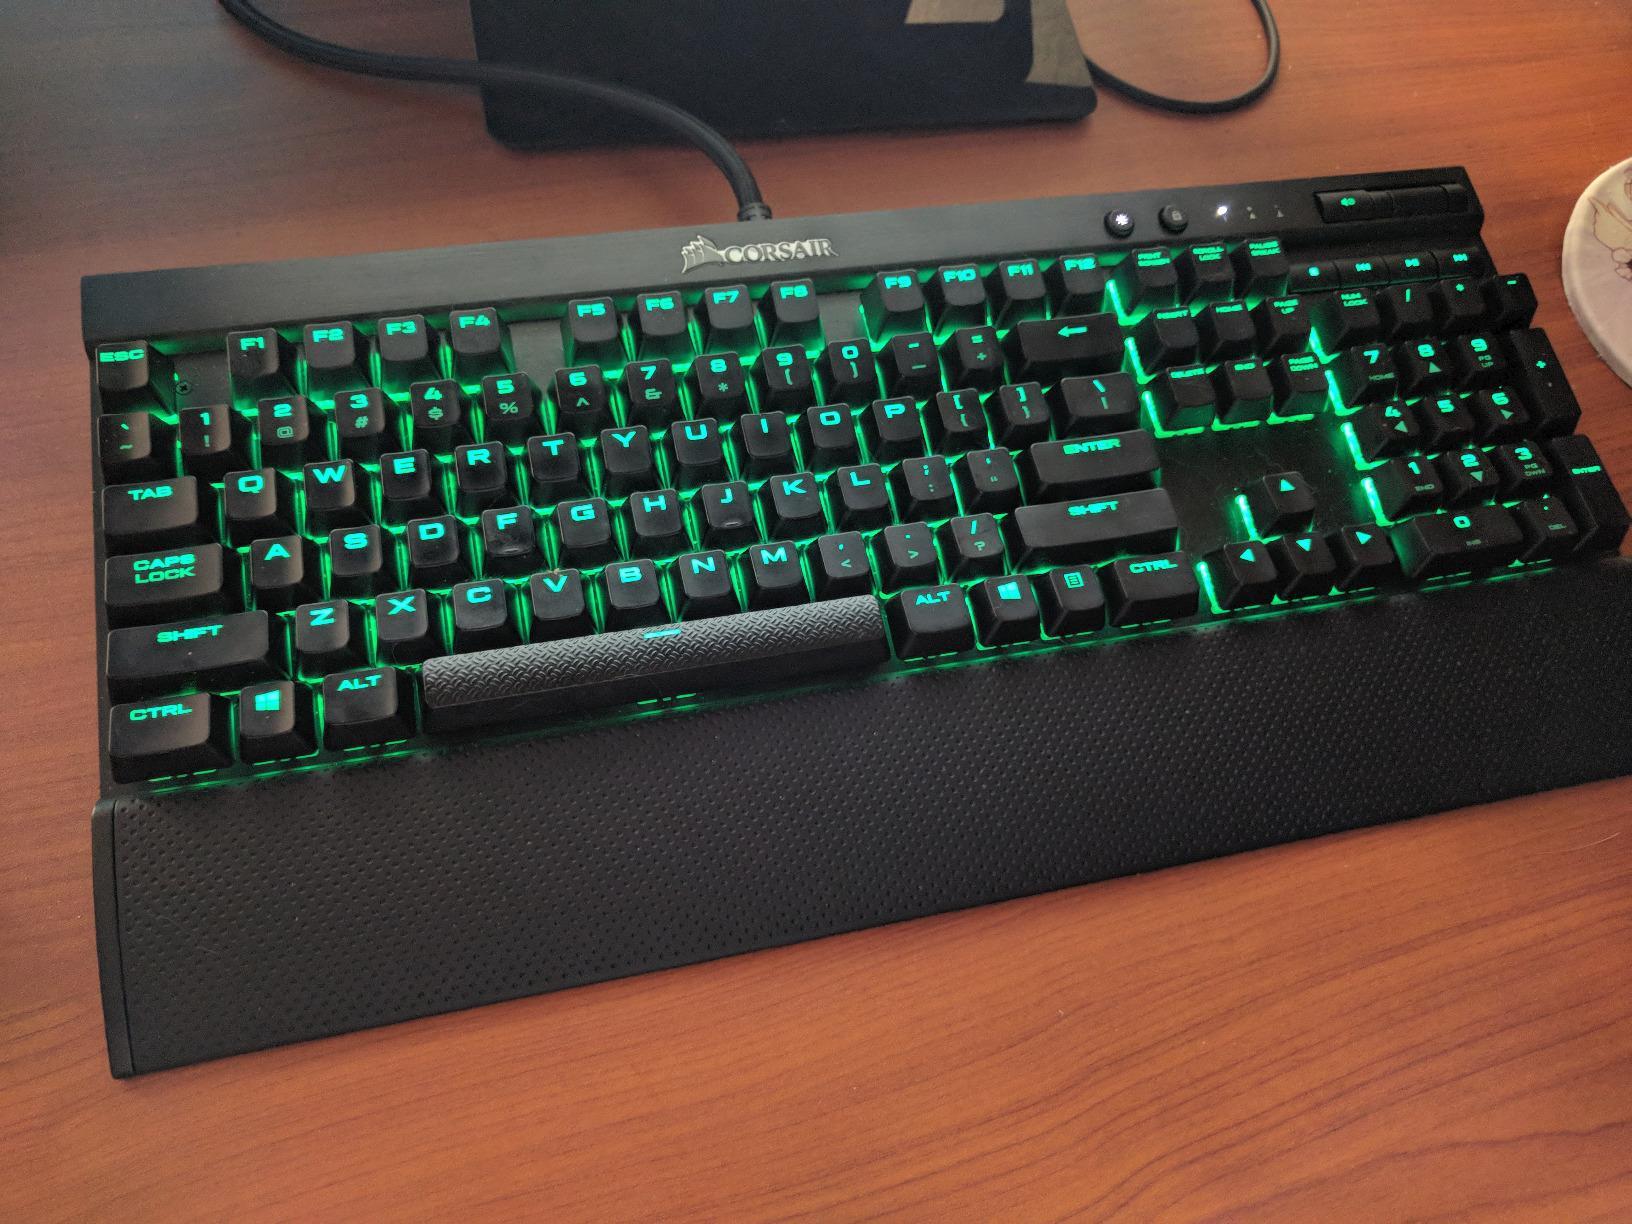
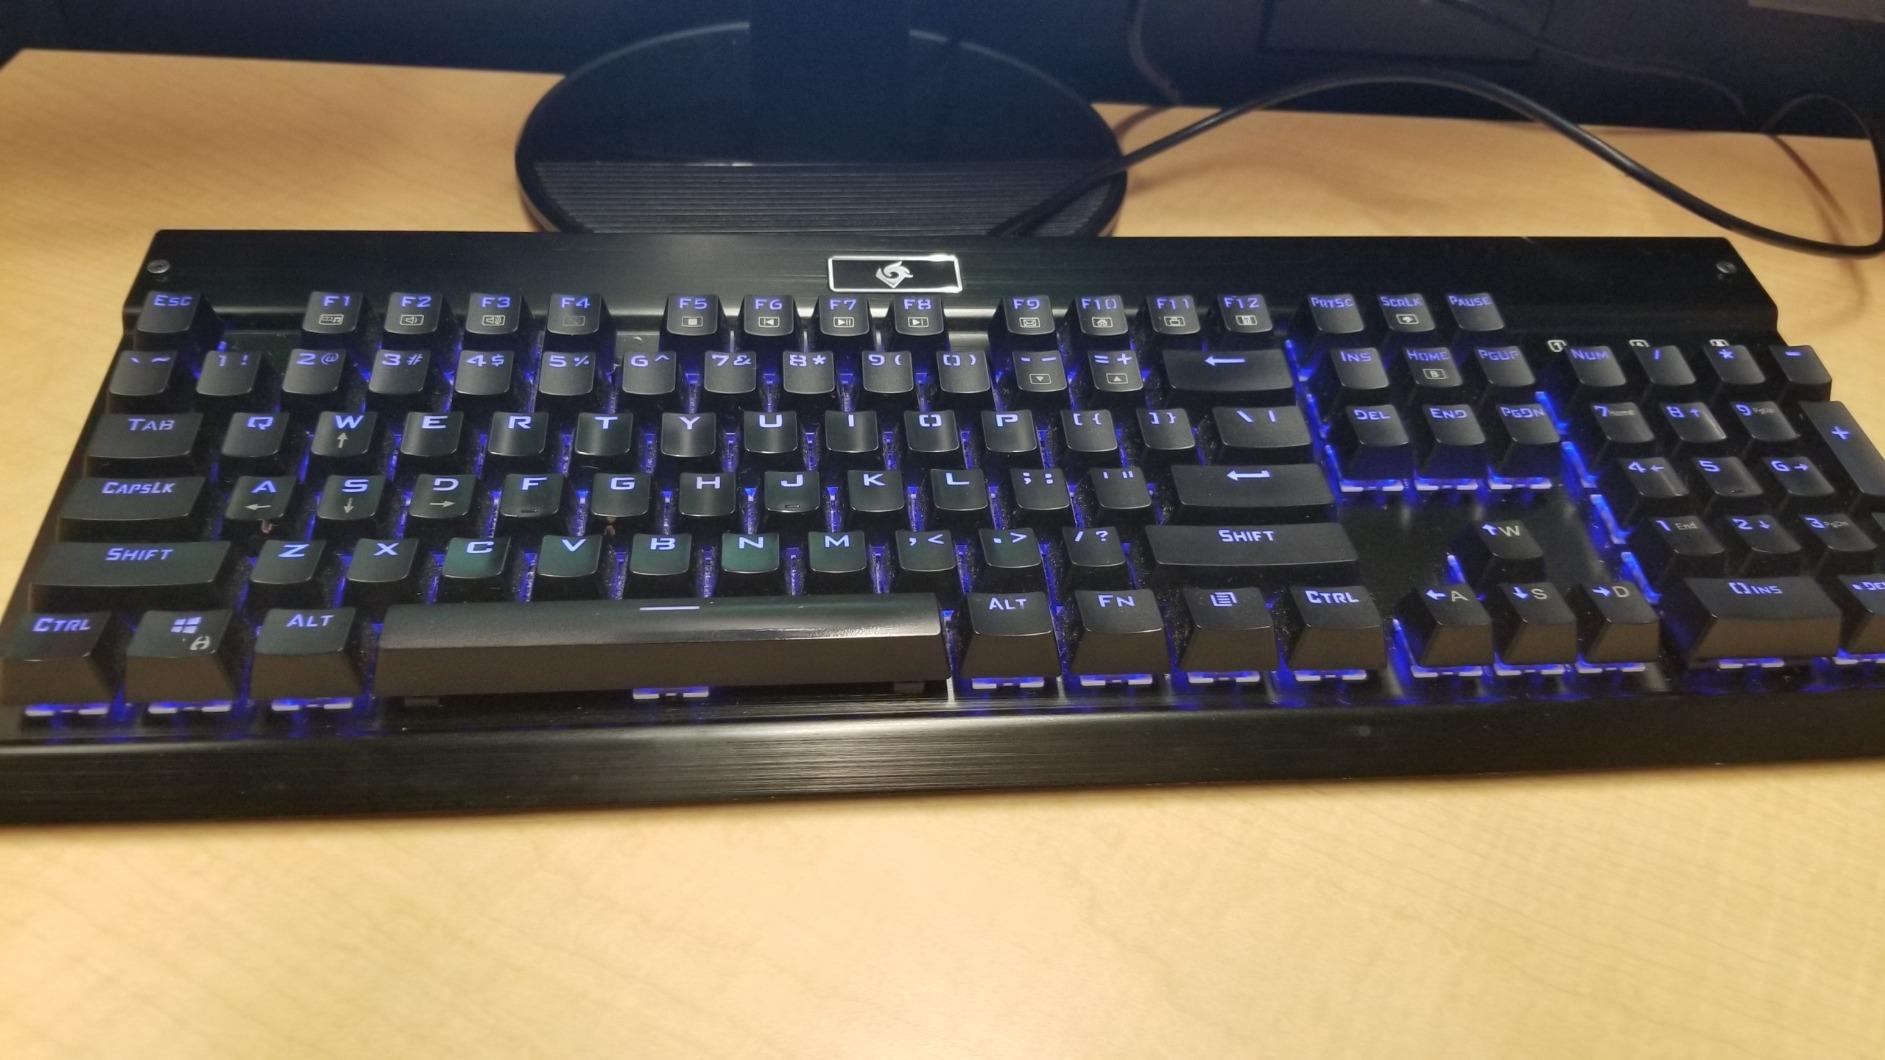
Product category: keyboard
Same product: no